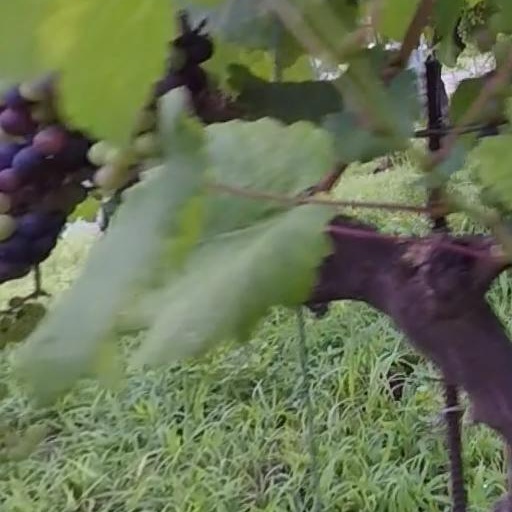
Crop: grape